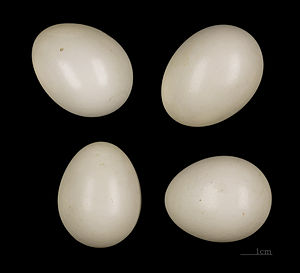
Ellekrage / Levevis / Yngleforhold
Æg af ellekrage.
Ellekragen er en fugleart i familien ellekrager og eneste europæiske repræsentant for familien. Den lever fortrinsvis af insekter. Ellekragen er en meget sjælden gæst i Danmark.